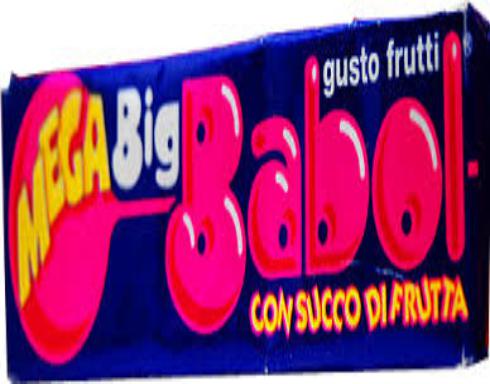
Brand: BigBabol
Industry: Food